Freeport LNG

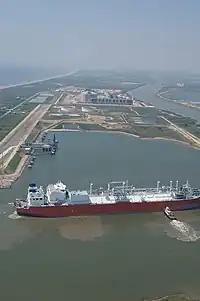
The LNG carrier "Excalibur" near the Freeport LNG terminal in 2008

Freeport LNG—also known as Freeport LNG Development, L.P.—is a U.S. exporter of Liquified Natural Gas (LNG) located in Freeport, Texas by supercooling fracked gas and loading it onto seafaring tankers. Freeport LNG was an early entrant to the then emerging U.S. LNG market in the early 2000s, initially as a gas importer, and then developed an LNG export terminal in the early 2010s after the US shale gas revolution. LNG import operations came online in 2008, while export operations began in 2019.